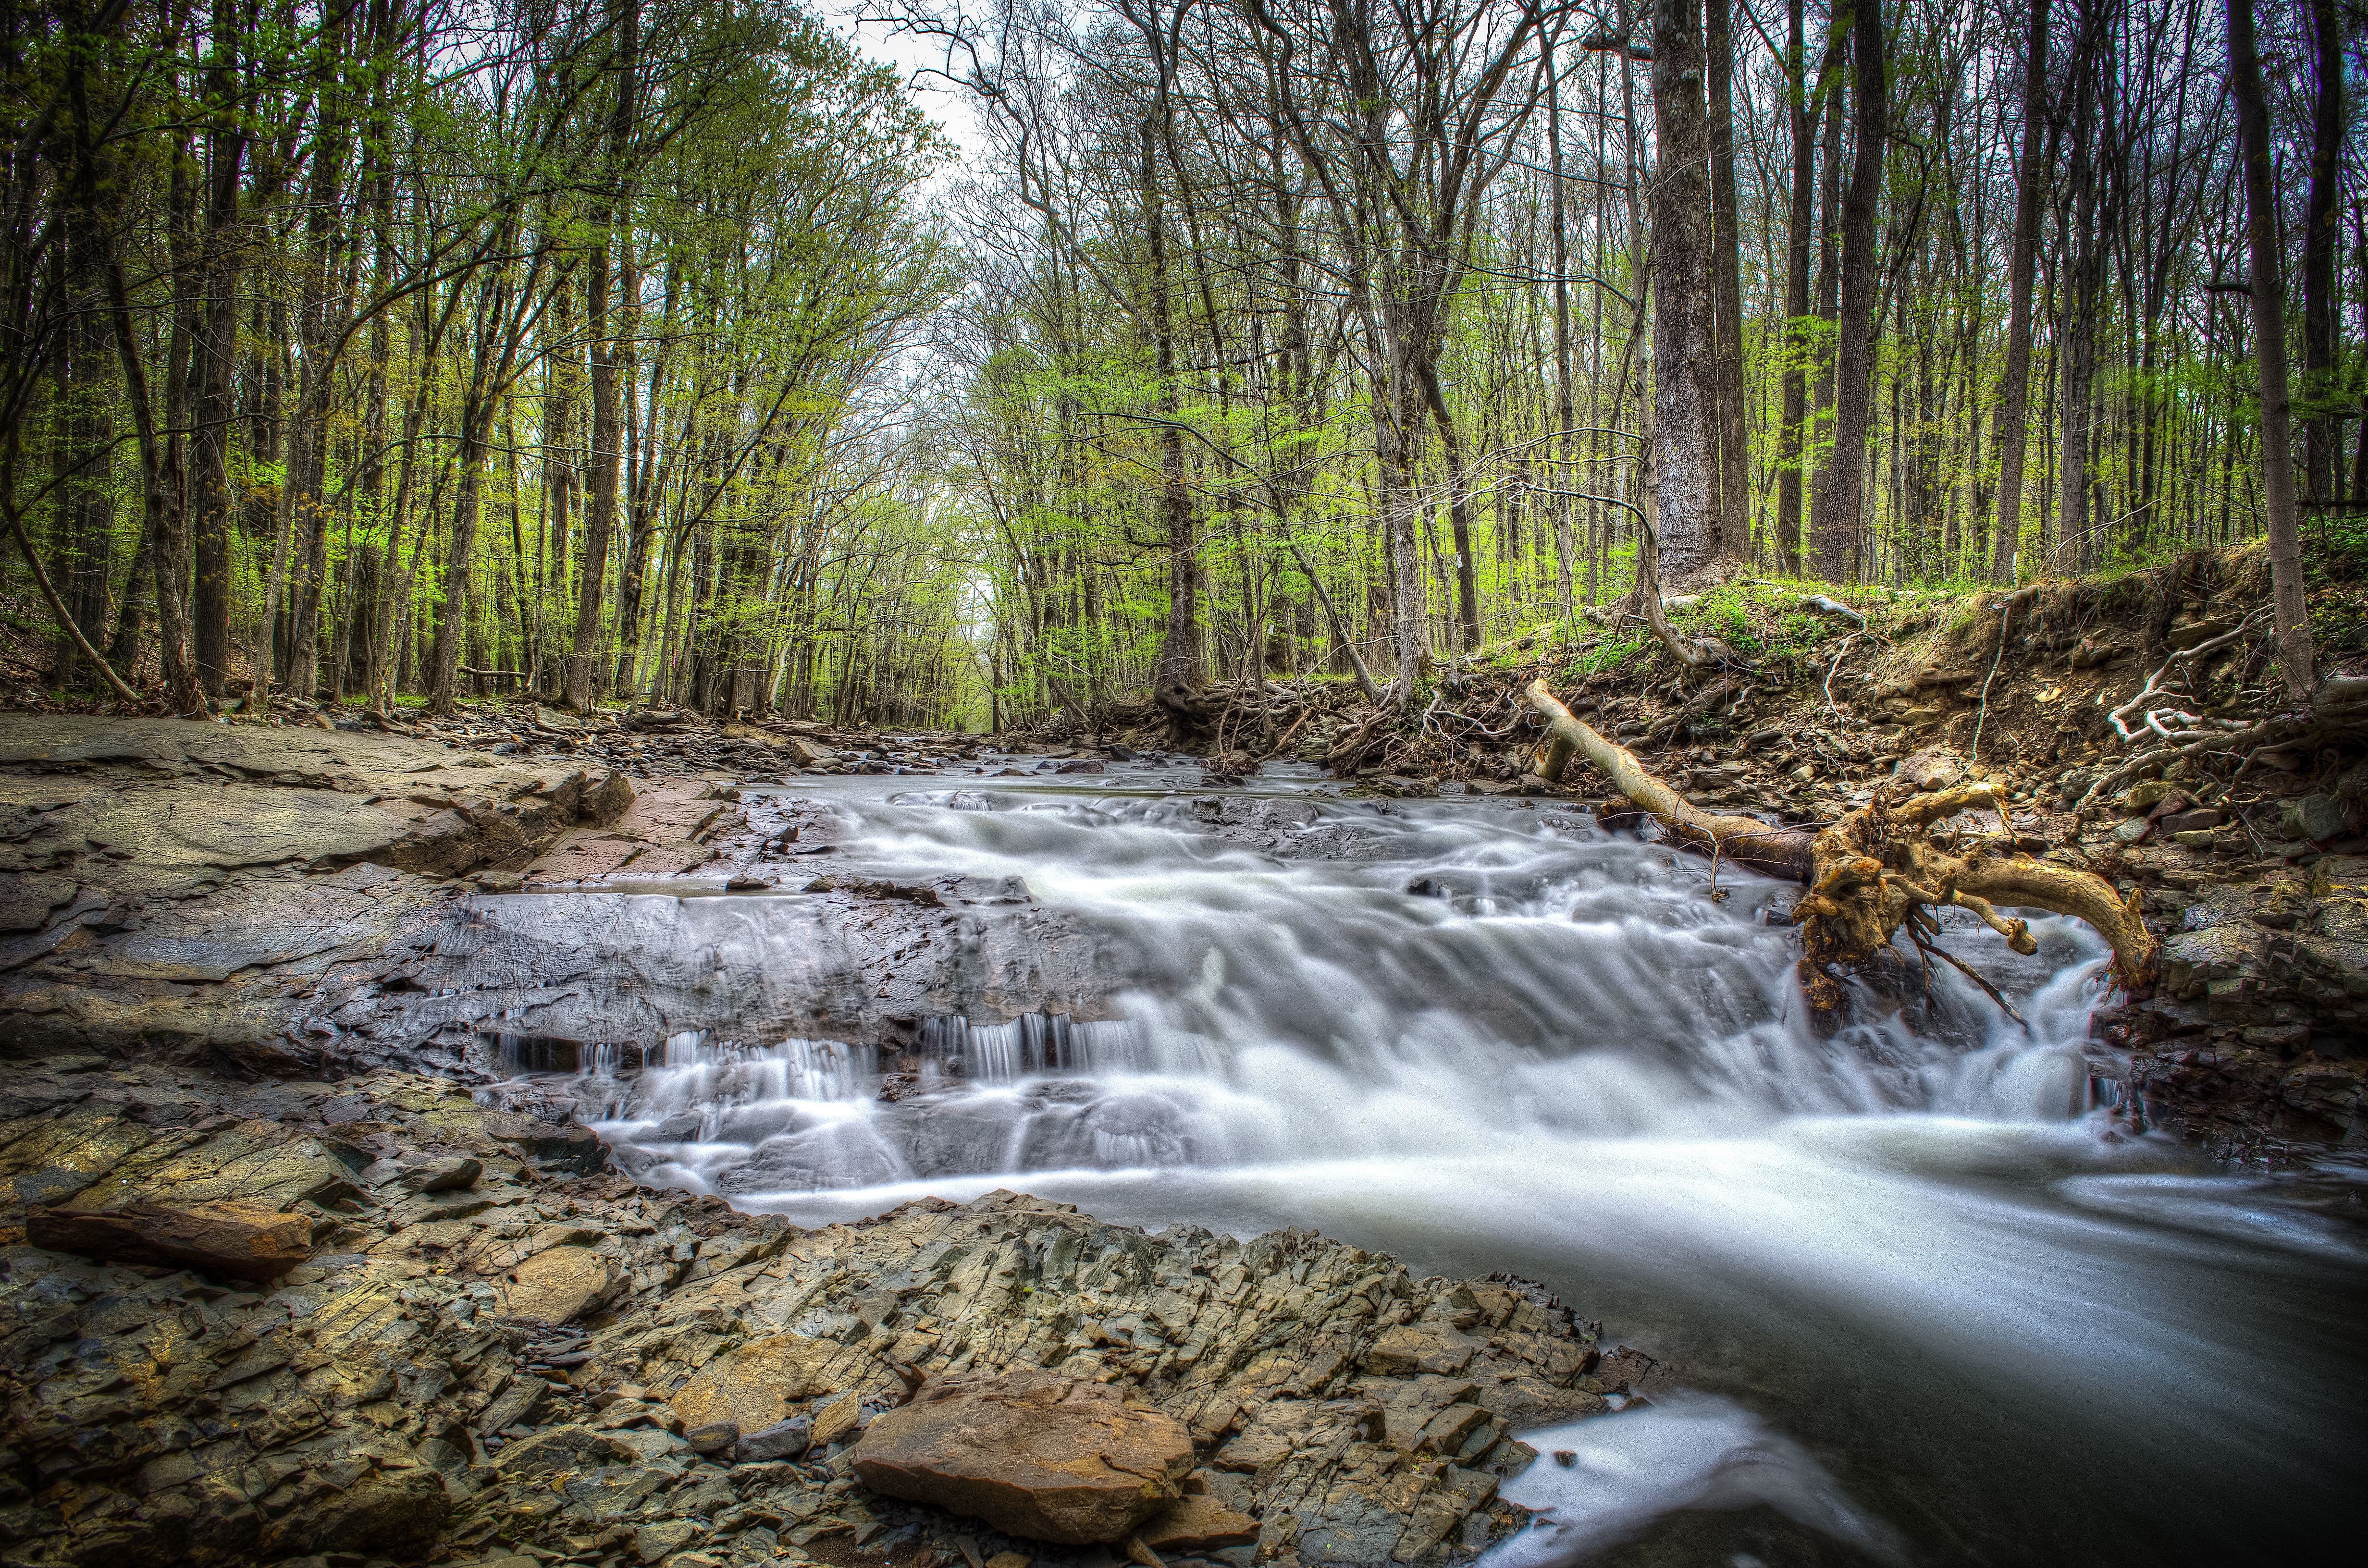
landscape, tree, water, nature, forest, waterfall, creek, wilderness, trail, river, stream, autumn, rapid, body of water, rainforest, wetland, woodland, habitat, water feature, ecosystem, watercourse, natural environment, geographical feature